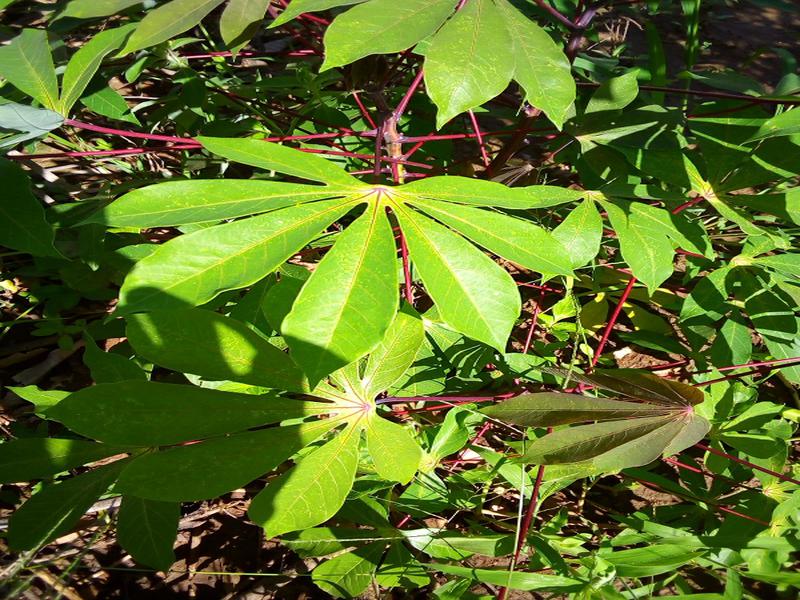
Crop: cassava
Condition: healthy